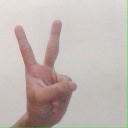
अक्षर: क